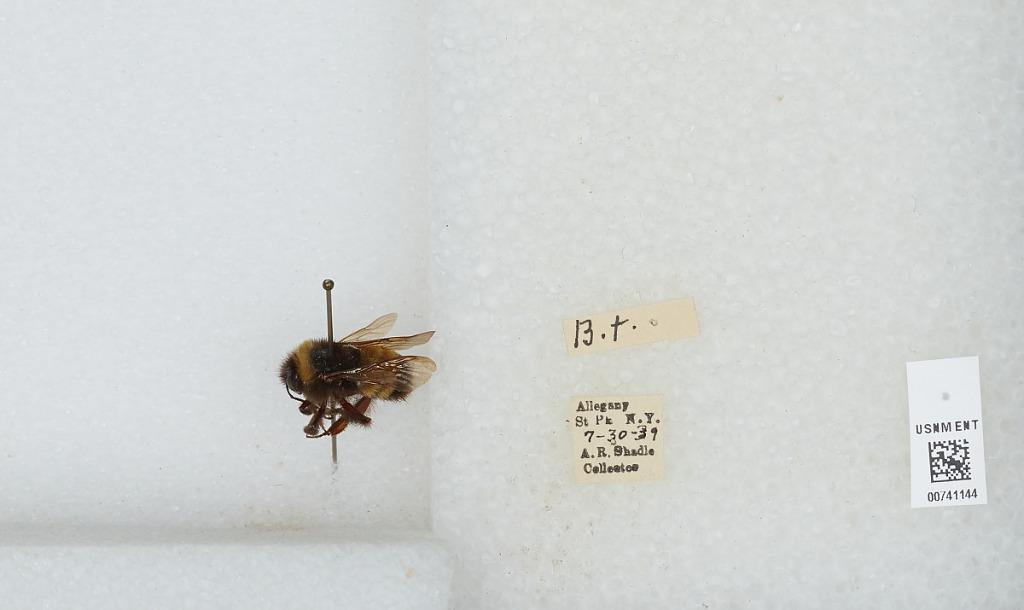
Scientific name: Bombus (Bombus) terricola Kirby
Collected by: A. Shadle
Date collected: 1939-7-30
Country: United States
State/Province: New York
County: Cattaraugus
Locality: Allegany State Park
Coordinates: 42.0997, -78.7492